Creea

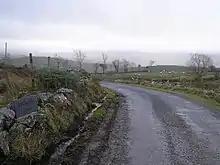
Road at Creea - geograph.org.uk - 1089655

Creea is bounded on the north by Corratawy townland, on the west by Curraghvah, Drumhurrin and Legnagrow townlands and on the east by Corneenflynn and Edenmore townlands. Its chief geographical features are the Owenmore River (County Cavan), mountain streams, woods, a gravel pit and spring wells. The townland is traversed by the regional R206 road (Ireland), minor public roads and rural lanes. The townland covers 318 statute acres.